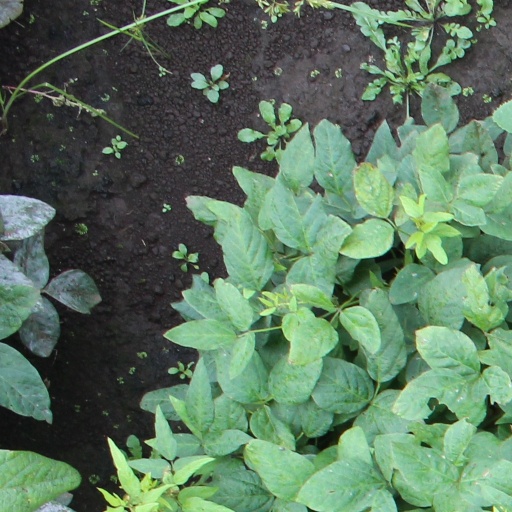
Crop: soybean